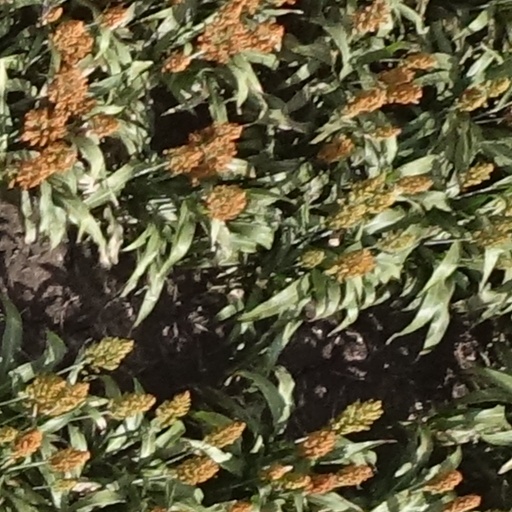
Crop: sorghum